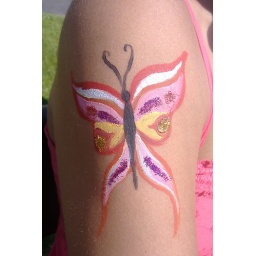
At charity day for hosptials in africa - i was the face painter worked in the kid's field